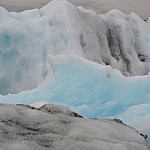
Scene: Outdoor